Sporangium

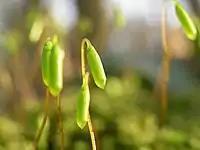
Moss sporangia (the capsule and the stalk/seta make up the diploid asexual sporophyte generation)

In mosses, liverworts and hornworts, an unbranched sporophyte produces a single sporangium, which may be quite complex morphologically. Most non-vascular plants, as well as many lycophytes and most ferns, are homosporous (only one kind of spore is produced). Some lycophytes, such as the Selaginellaceae and Isoetaceae, the extinct Lepidodendrales, and ferns, such as the Marsileaceae and Salviniaceae are heterosporous (two kinds of spores are produced). These plants produce both microspores and megaspores, which give rise to gametophytes that are functionally male or female, respectively. Most heterosporous plants there are two kinds of sporangia, termed microsporangia and megasporangia.